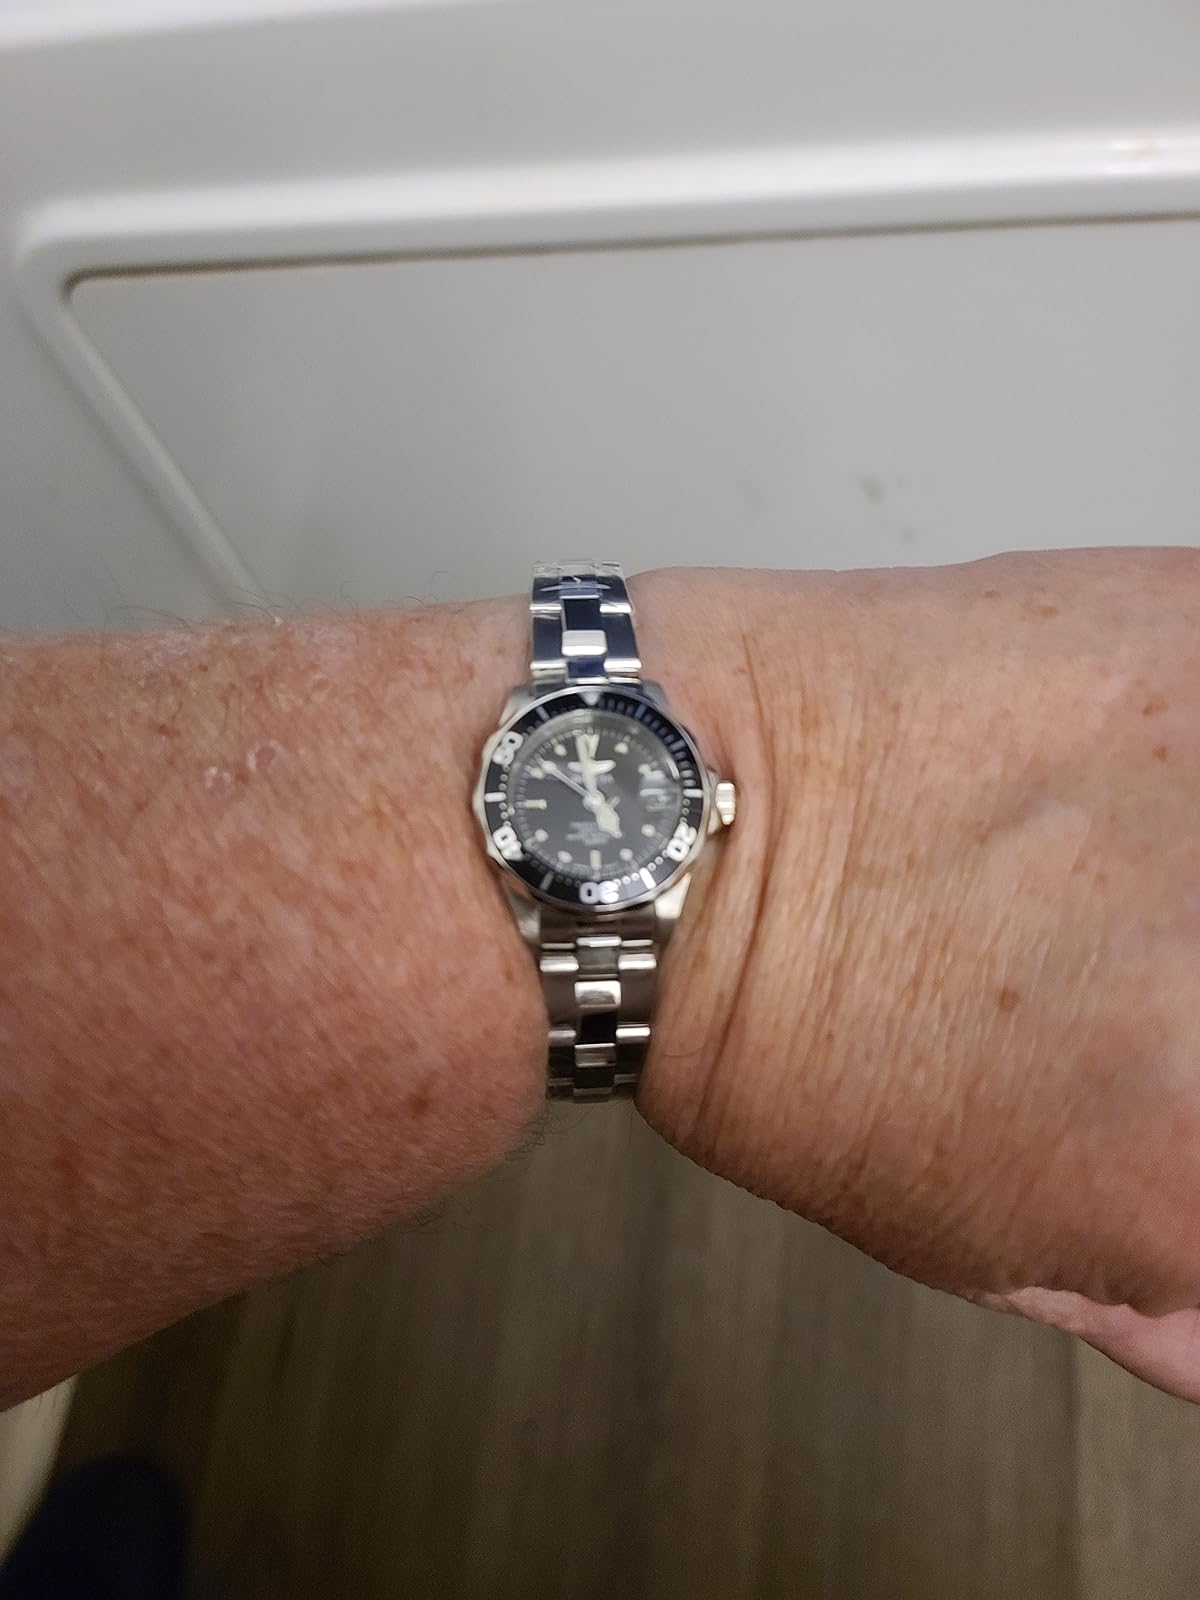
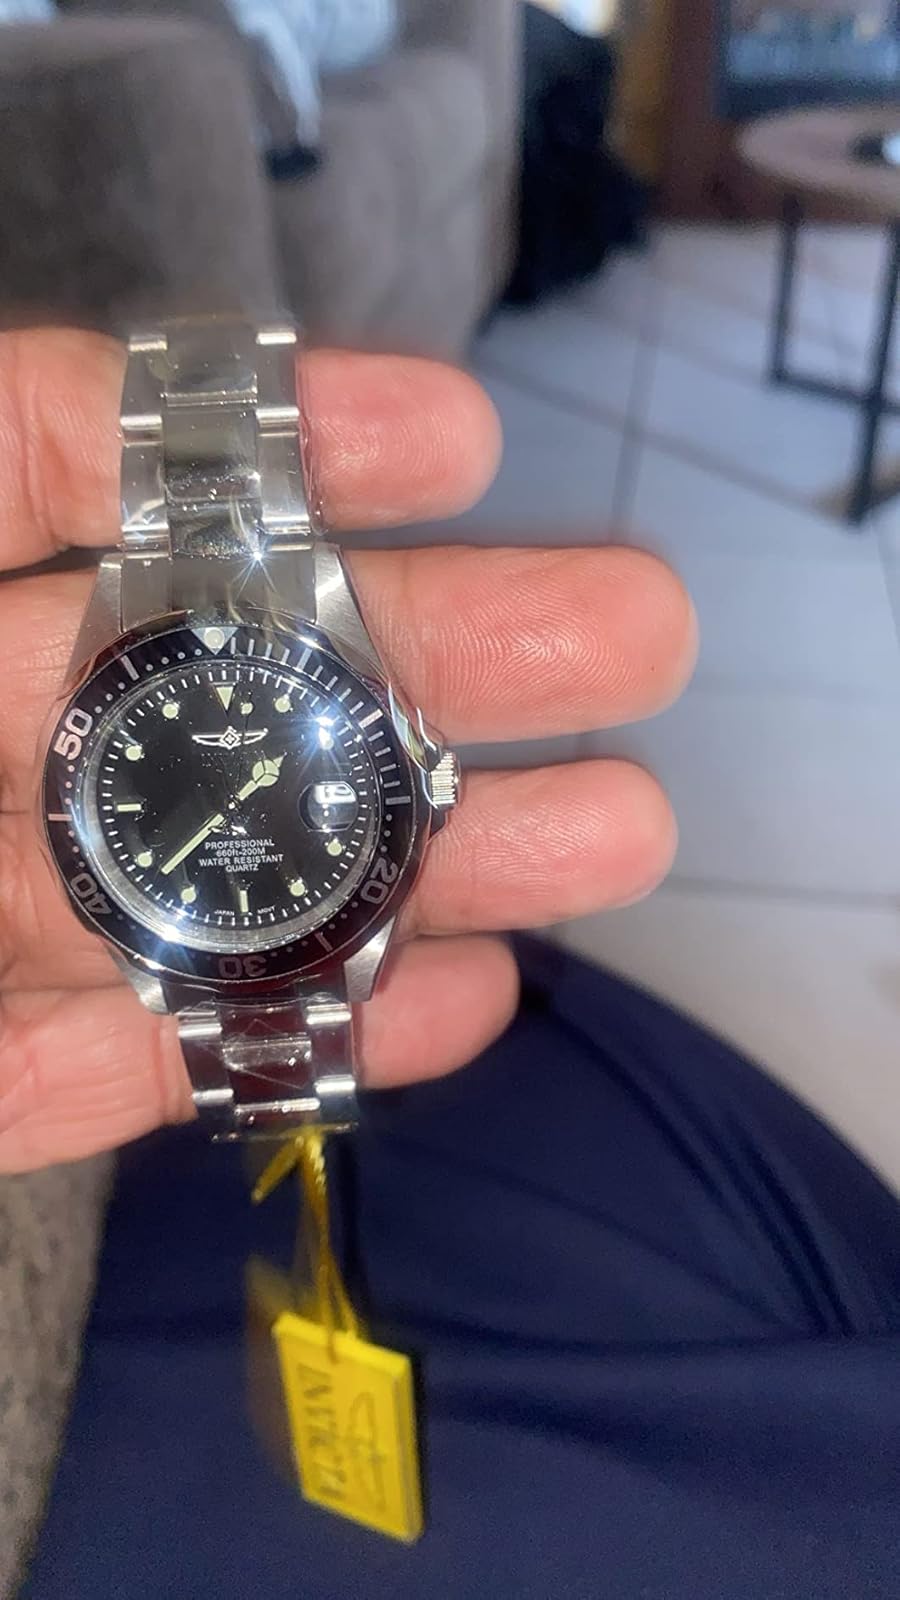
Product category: accessories_watch
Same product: yes